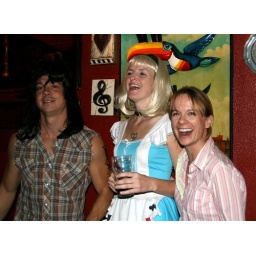
Devil in the pink shirt